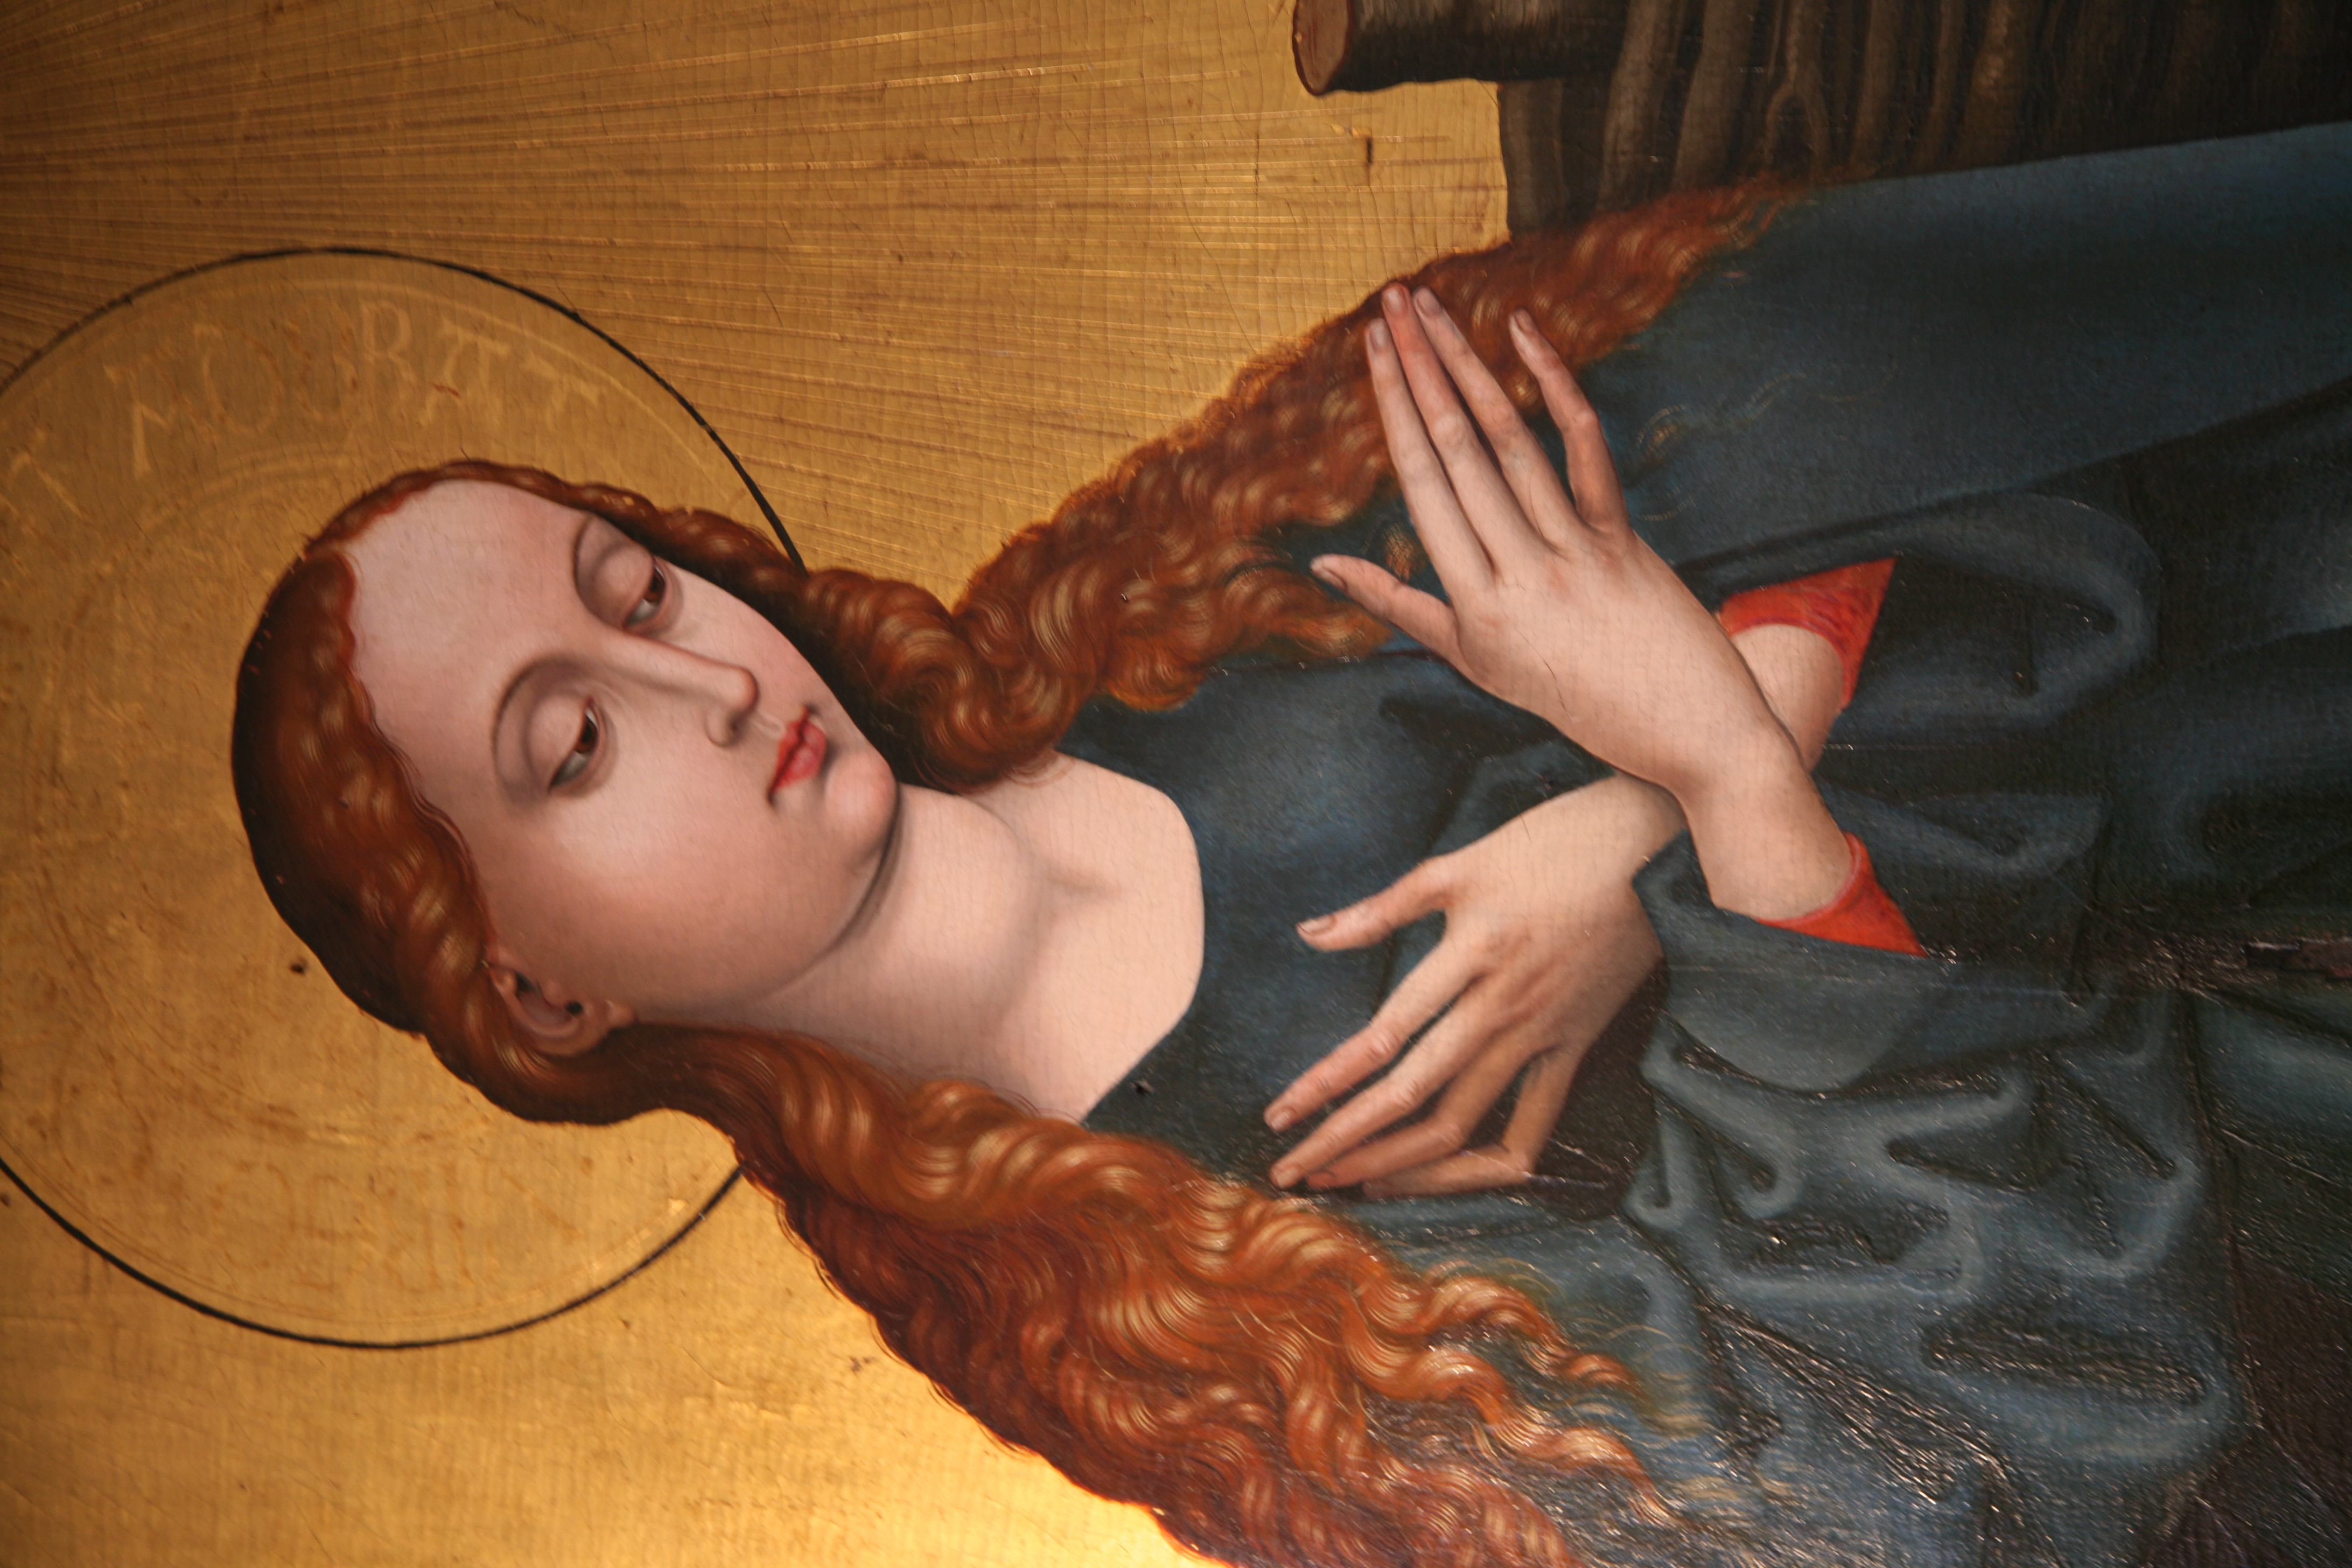
woman, hair, france, fur, portrait, model, fashion, clothing, lady, hairstyle, art, dress, beauty, costume, sacre, colmar, alsace, mariemadeleine, mus edunterlinden